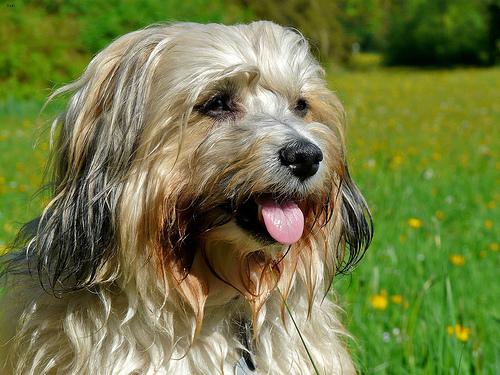
Breed: havanese